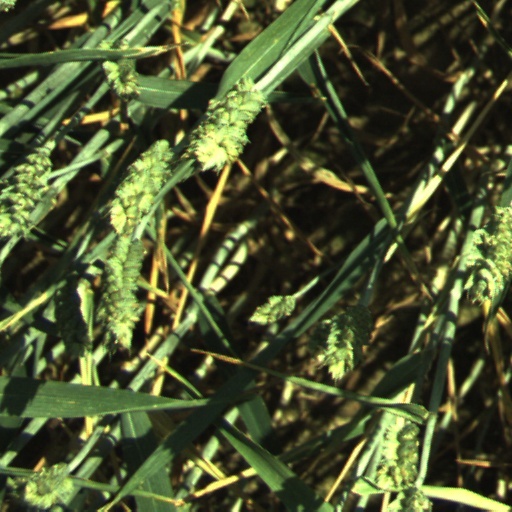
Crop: wheat